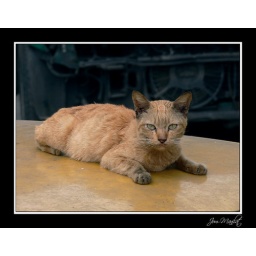
Cat on a car roof near Ratchaprarop Road in Bangkok. (Cat On A Hot Tin Roof)